Albon-d'Ardèche

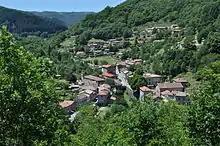
General View of the village

Source: INSEE